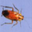
Label: cockroach